Harrison family of Virginia

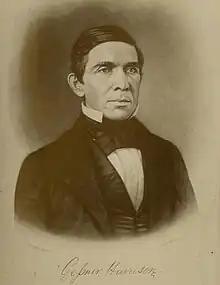
Gessner Harrison

The strongest evidence, though circumstantial for lack of a birth record, is that Reverend Thomas Harrison was the father of Isaiah Harrison (1666–1738), who was born in Dublin at the time of Thomas' residence and marriage there. Thomas' use of the name Isaiah for his son was unique–the name is otherwise non-existent in family records to that time. However, the name was quite in keeping with Puritan and non-conformist beliefs with which Thomas then identified.